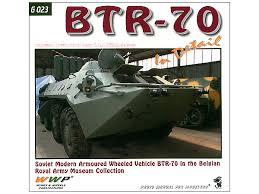
Label: BTR